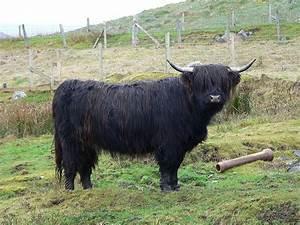
cow